Alfa Romeo

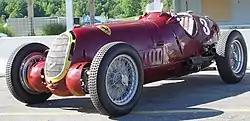
Alfa Romeo 8C 2900 Scuderia Ferrari

In 1928, Nicola Romeo left, and in 1933 Alfa Romeo was rescued by the government, which then had effective control. Alfa Romeo became an instrument of Mussolini's Italy, a national emblem. During this period, it built bespoke vehicles for the wealthy, with bodies normally by Carrozzeria Touring or Pininfarina. This era peaked with the Alfa Romeo 2900B Type 35 racers.